Frederick Browning

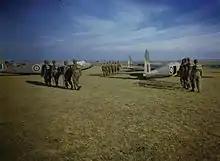
Three groups of six men wearing helmets and backpacks walk across a grass field towards waiting aircraft

In mid–September, as the 1st Airborne Division was coming close to reaching full strength, Browning was informed that Operation Torch, the Allied invasion of French North Africa, would take place in November. When he found that the 2/503 was to take part, Browning argued that a larger airborne force should be utilised, as the vast distances and comparatively light opposition would provide opportunities for airborne operations. The War Office and the Commander-in-Chief, Home Forces, General Sir Bernard Paget, were won over by Browning's arguments, and agreed to detach the 1st Parachute Brigade, now under Brigadier Edwin Flavell, from 1st Airborne Division and place it under the command of US Lieutenant-General Dwight D. Eisenhower, who would command all Allied troops participating in the invasion. After it had been brought to full operational strength, partly by cross-posting personnel from the newly formed 2nd Parachute Brigade, and had been provided with sufficient equipment and resources, the brigade departed for North Africa at the beginning of November.